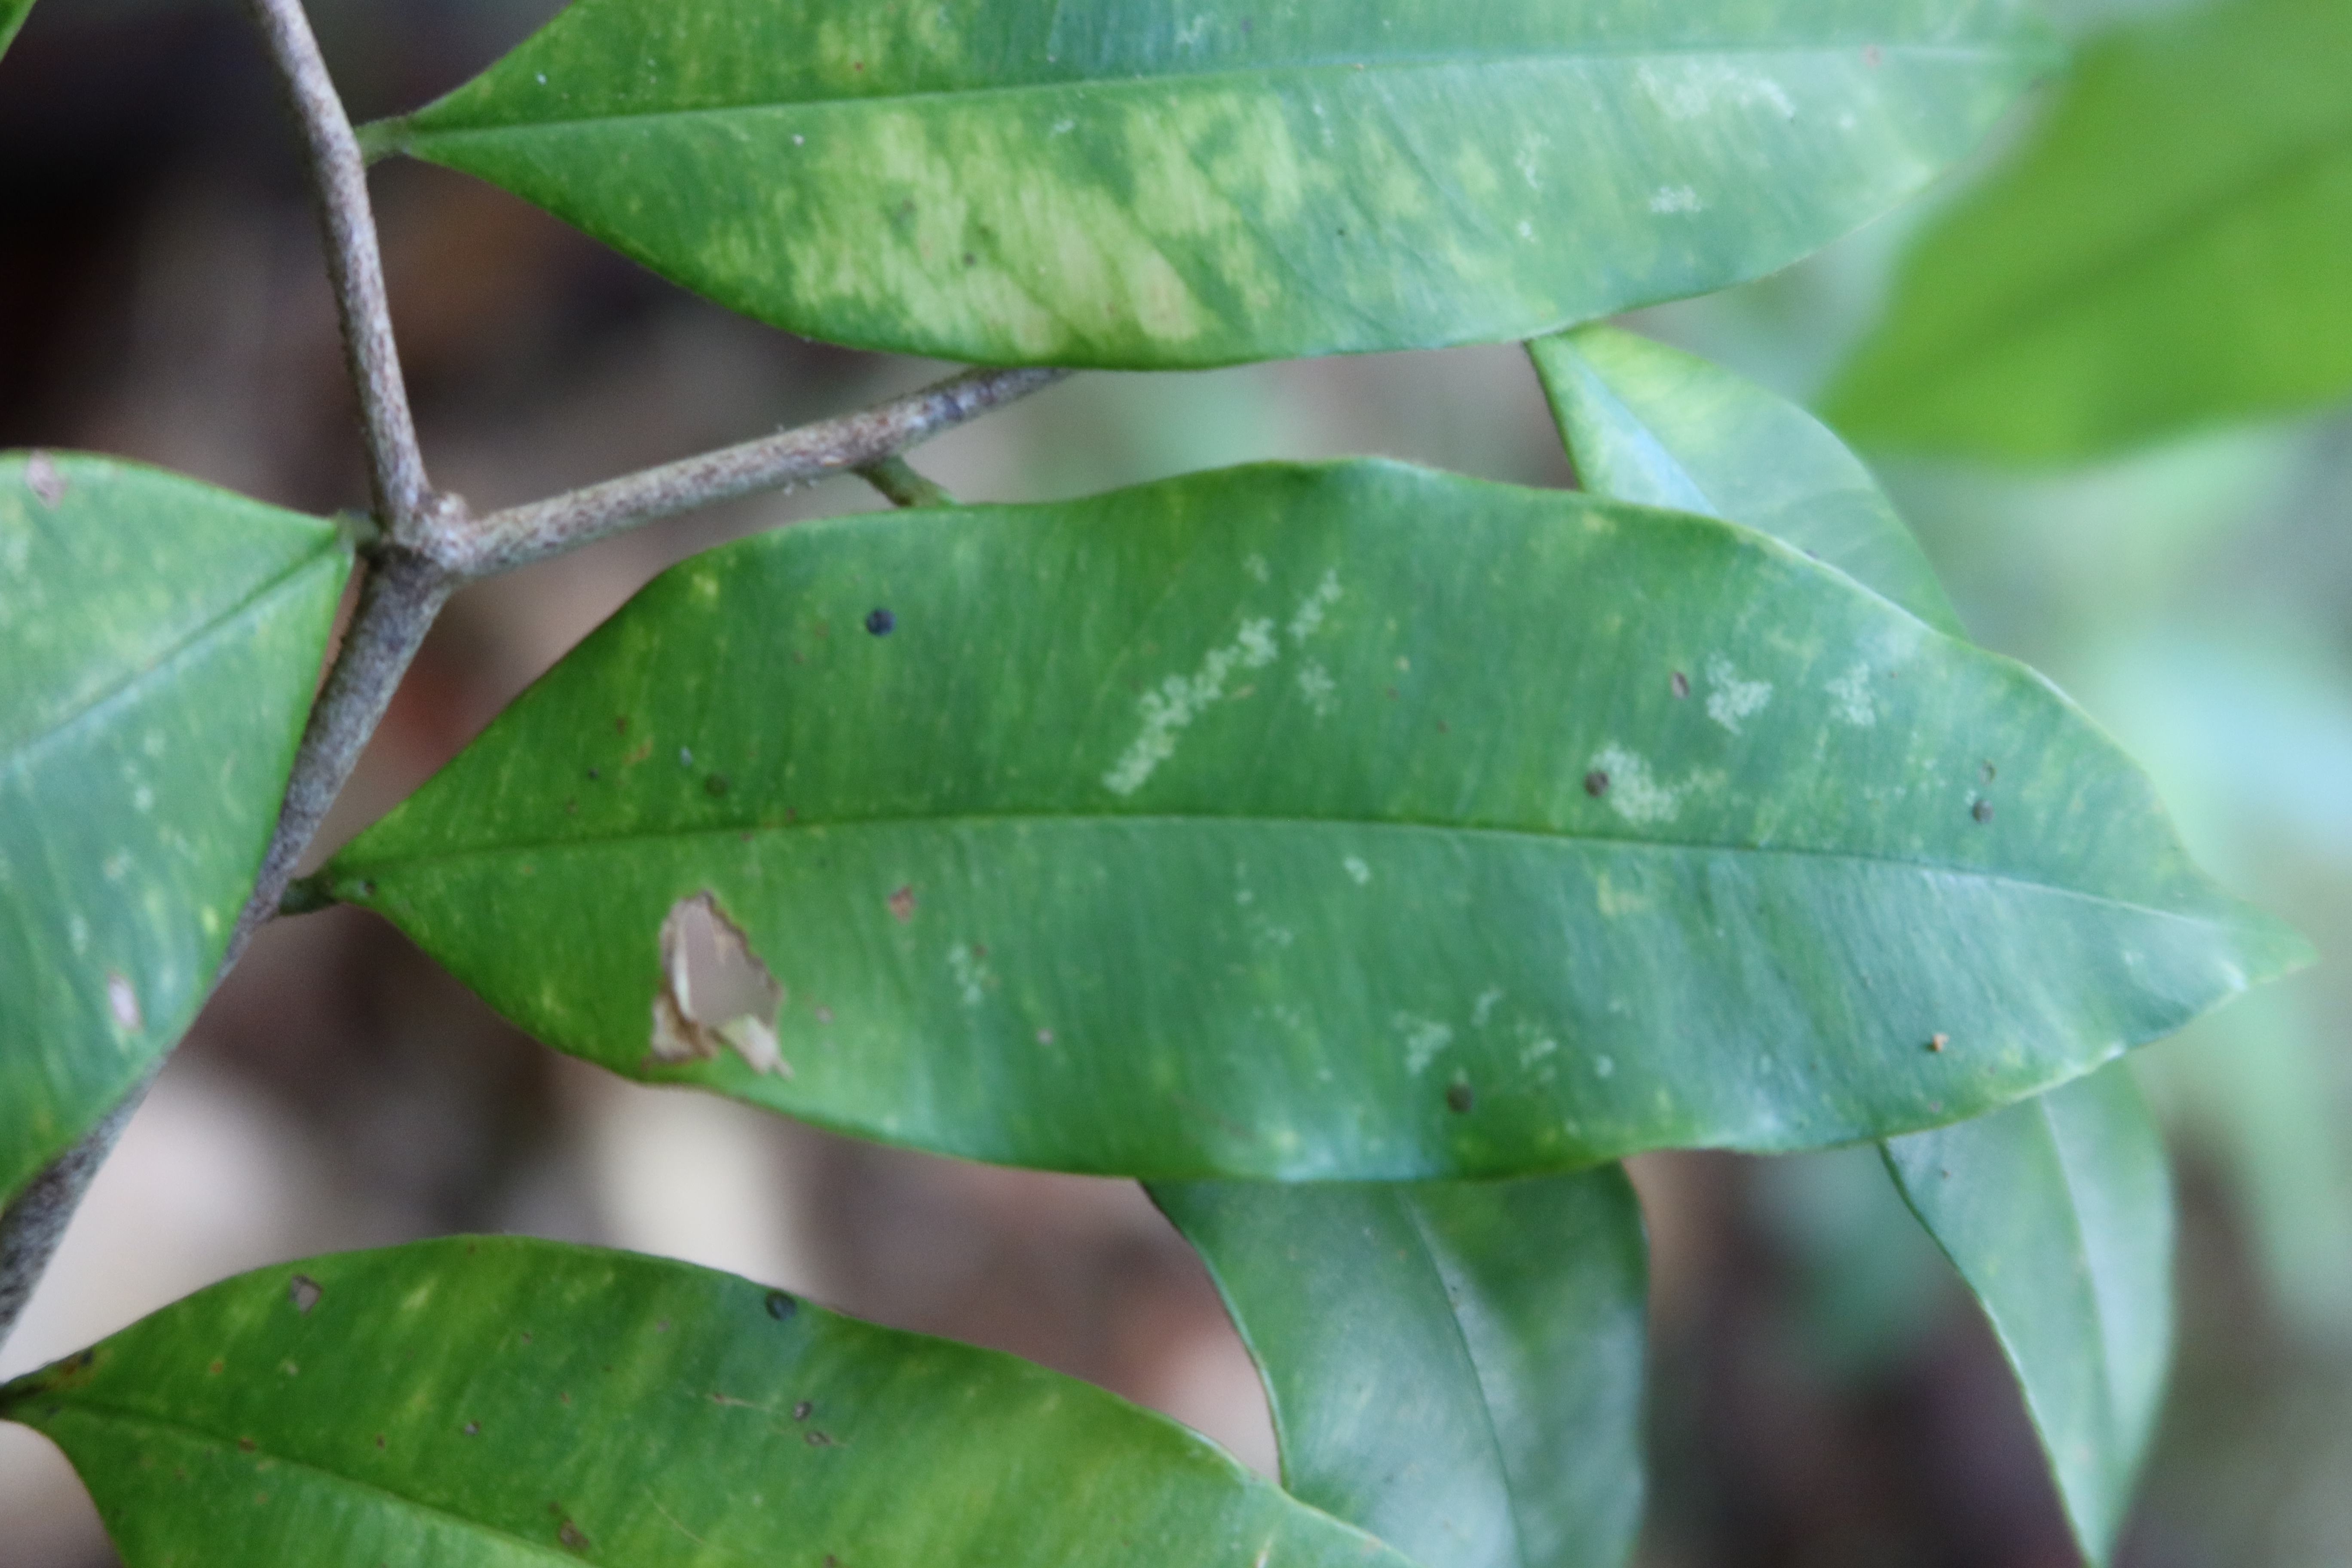
Label: Black spots